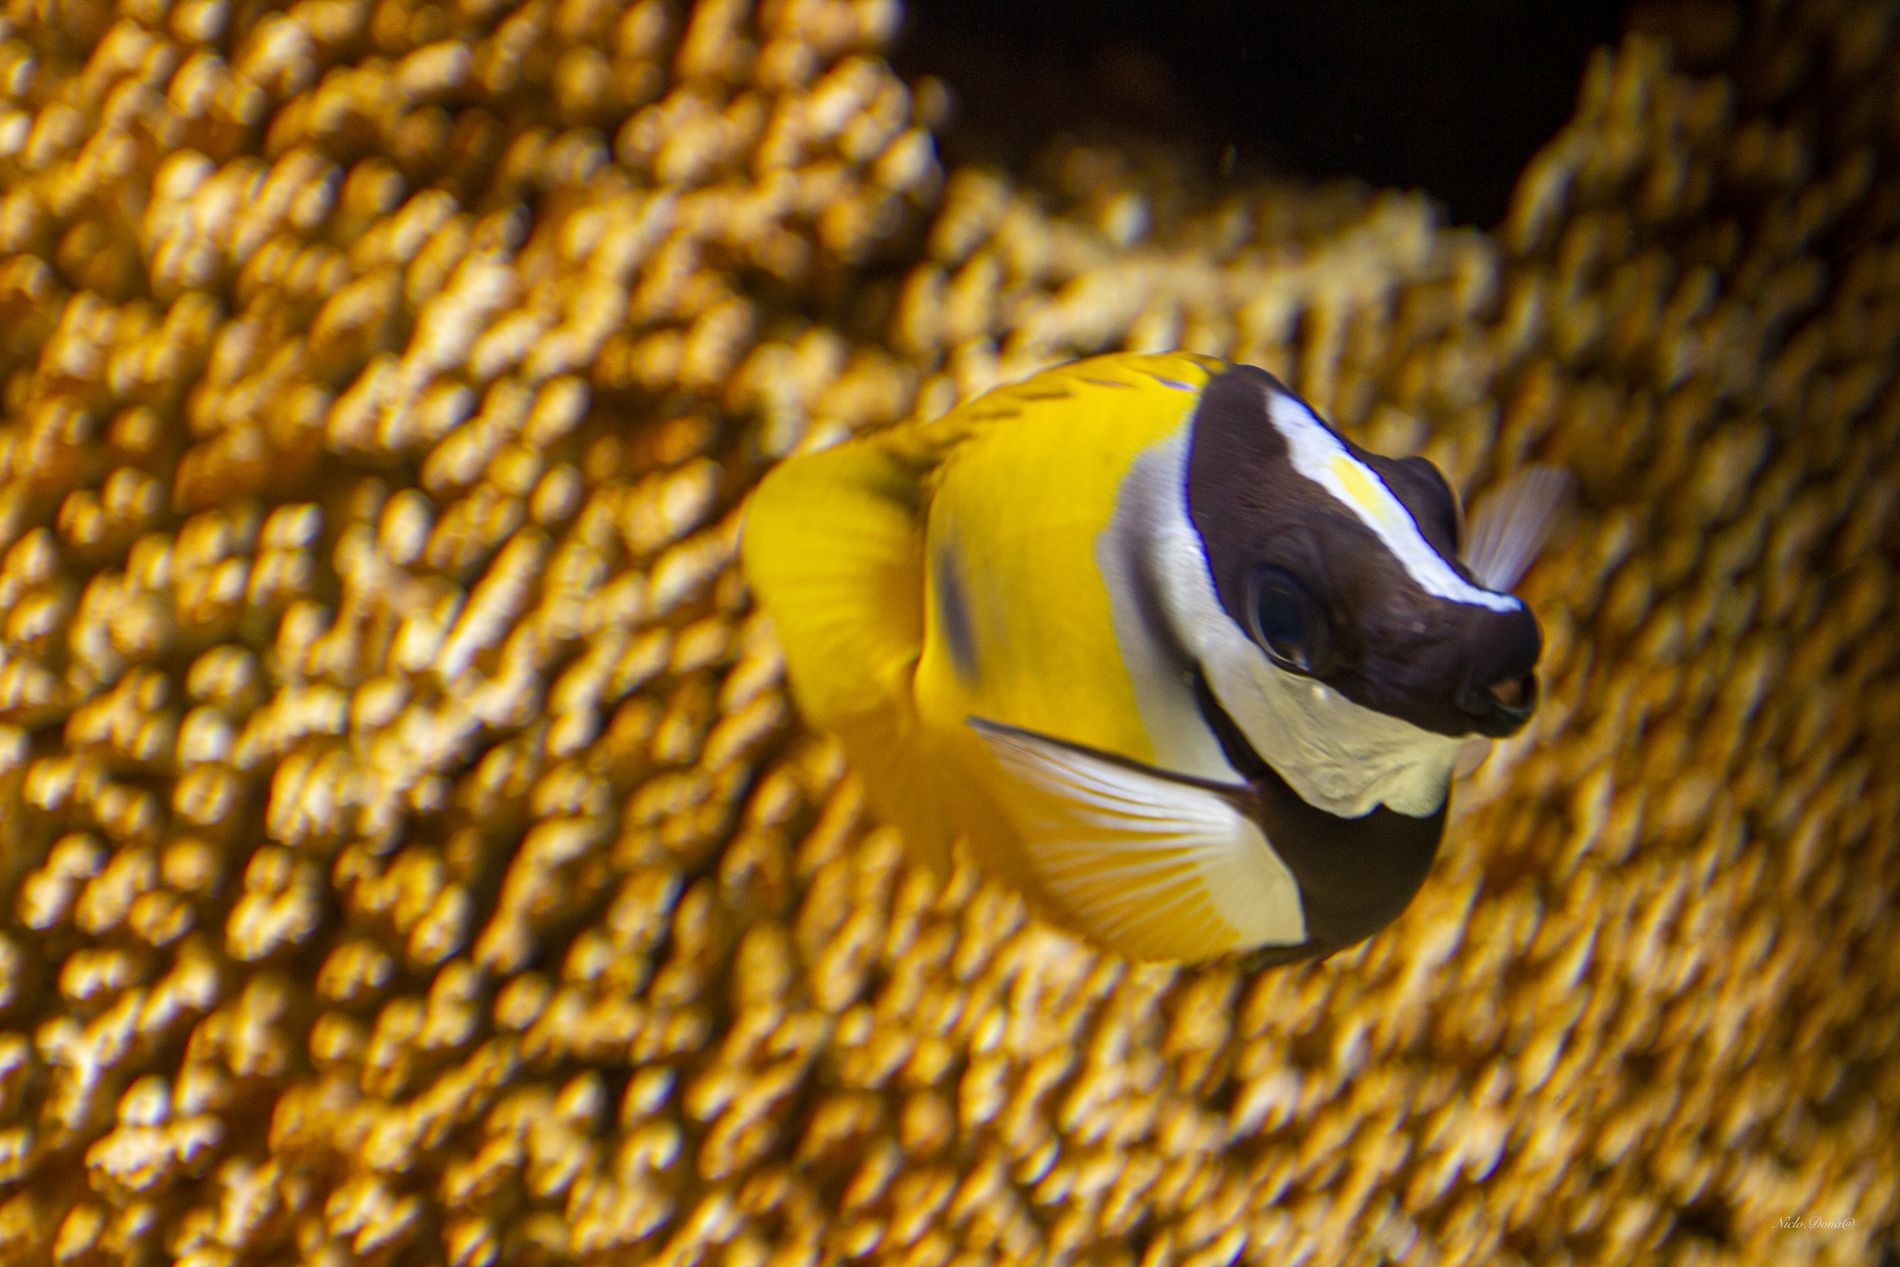
yellow and black fish in coral reef.
Shot of a yellow and black fish nestled amongst a coral reef. Coral reefs form the background.
A close up shot of a fish with a striking combination of yellow and black stripes and spots. Its fins are also visible, adding to the details. The fish appears to be in a natural position, swimming or resting within the coral. The setting is a coral reef environment. The overall atmosphere is calm and serene.
Labels: Amphiprion, Animal, Fish, Sea Life, Aquatic, Water, Nature, Outdoors, Reef, Sea, Angelfish, Surgeonfish, Rock Beauty, Coral Reef, Aquarium
Camera: Canon Canon EOS 550D
Lens: EF17-40mm f/4L USM, Canon EF 17-40mm f/4L
Aperture: F4
Exposure: 1/25 sec
ISO: 400
Focal length: 40.0 mm